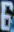
Number: 6